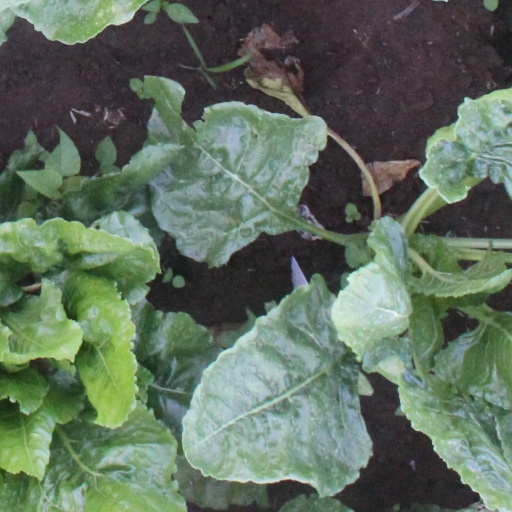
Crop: sugar beet